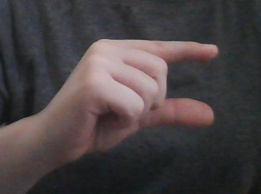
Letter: dal